The Parasite (1925 film)

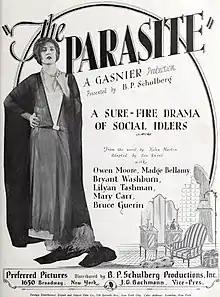
Advertisement

The Parasite is a 1925 American silent society drama film produced by B. P. Schulberg, and distributed by Al Lichtman and Preferred Pictures. The film was based on the 1913 novel "The Parasite" by Helen Reimensnyder Martin. It starred Owen Moore, Madge Bellamy, and Mary Carr.